Tiit Käbin

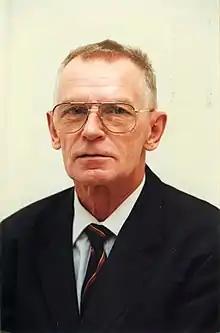
Tiit Käbin in 1998

Tiit Käbin (12 May 1937 Puka – 5 March 2011) was an Estonian jurist and politician. He was a member of the VII, VIII and IX Riigikogu.